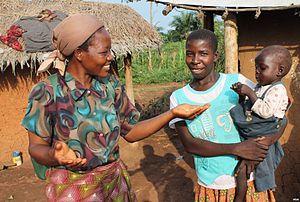
Sœur Angelique Namaika avec des déplacés à Dungu
Angélique Namaika est une religieuse catholique de l'ordre des Sœurs augustines de Dungu et Doruma de la République démocratique du Congo.